Scythian genealogical myth

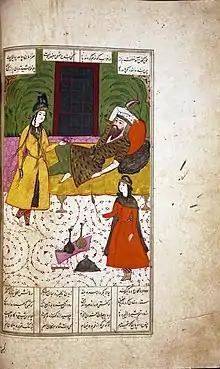
Tahmīna visiting Rostam in his sleep. Safavid era illustration.

The legend of the three sons of was also preserved in the , although its social aspect is less obvious, but not fully lost either.